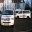
Label: ambulance